Orangina

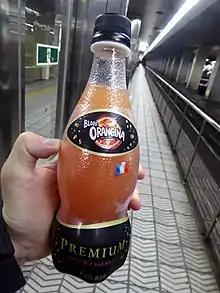
Blood Orangina bottle

From 2006, private equity firms Blackstone Group and Lion Capital LLP owned the brand outside North America under the company name Orangina Schweppes. In November 2009, its ownership changed once again when it was bought by Japanese brewer Suntory. In Great Britain, it was formerly manufactured under licence by AG Barr of Glasgow, most famous for Irn-Bru, this has recently been taken in house by Suntory subsidiary Lucozade Ribena Suntory